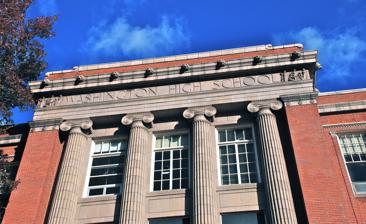
Building: Washington High School (Oregon)
Country: United States of America
Year built: 1907
Historic building and former school in Portland, Oregon, U.S. Washington High School Front of the former school building in 2013 Location 1300 SE Stark Street, Portland , Oregon 97214 United States Information Type Public Opened 1906 Status School closed; 1924 building still standing Closed 1981 School district Portland Public Schools Grades 9–12 Enrollment 1,557 (1922); 1,826 (1924); 1,500 (1969); 883 (1981) Color(s) maroon and gold Mascot George Washington Nickname Colonials Washington High School U.S. National Register of Historic Places Location Portland, Oregon Coordinates 45°31′8.3″N 122°39′7.2″W / 45.518972°N 122.652000°W / 45.518972; -122.652000 Built 1924 Architect Houghtaling & Dougan Architectural style Classical Revival NRHP reference No. 15000779 Added to NRHP November 9, 2015 Washington High School was a high school in Portland, Oregon , United States, from 1906 to 1981. After fire destroyed the original building, a new building was completed in 1924. The school merged with Monroe High School in 1978 to become Washington-Monroe High School . The school closed shortly after in 1981. A few years later it was used as the Children's Services Center, a multipurpose social service facility that also provided day care and other programs for at risk youth. After that the building was vacant for many years. It was also used for a time as a location for administrative offices for the Portland Public Schools. During a brief time around 2005, Washington High School was used as a temporary site for the relocation of some of the newly arrived survivors from Hurricane Katrina. In 2009, it was used as the site for the Portland Institute for Contemporary Art's Time-Based Arts Festival or TBA. In October 2013, plans to renovate the building for commercial use were advancing, with a mix of retail and office use planned. New Seasons Market relocated its offices to the building in 2015 and is the largest tenant. The former auditorium was repurposed as a music venue called Revolution Hall , which opened in February 2015. The building was listed on the National Register of Historic Places in November 2015. School history The first Washington High School was originally named East Side High School. It opened in September 1906, with classes temporarily held in an elementary school while its permanent building was being constructed and moved into its permanent building in February 1907, located at SE 14th and Stark. The East Side High School was renamed Washington in 1909. The original building was destroyed by fire on October 25, 1922. A replacement was constructed on the same site, made of reinforced concrete with a brick surface. Designed by the Portland architectural firm of Houghtaling & Dougan , the new building also featured terra cotta trim. It opened for students on September 2, 1924. Due to the baby boom and passing of a $25 million building levy by the school district in 1947, a new gymnasium was slated to be built. In fall 1978, Washington High School merged with Monroe High School and became Washington-Monroe High School. Monroe H.S. was an all-girls vocational sister school to Benson Polytechnic High School .  After the merge, the old Monroe High School building housed a number of programs until 1994, when it became da Vinci Arts Middle School . It was established in 1917 at Southwest 14th and Morrison and was named Girls Polytechnic High School until fall 1967, when it was renamed James Monroe High School. Monroe High School had only 470 students in fall 1977, the smallest enrollment of any public high school in Portland. Washington's enrollment had declined sharply in the 1970s, from 1,504 in the 1968–69 school year to 773 in the 1977–78 school year, leading to the decision to merge the two schools, on the Washington H.S. campus. In the late 1970s and early 1980s, Portland Public Schools (PPS) was faced with declining enrollment overall, as well, and targeted Cleveland High School (originally Clinton Kelly High School of Commerce) for closure. The Cleveland High School property was divided into two parcels: The site of the school building and the site of the athletic field, originally the site of the Clinton Kelly mansion. Clinton Kelly , an early Portland settler and minister, specified that the property was to be used solely for a public school. If the property was used for any other purpose, or put up for sale, the property would revert to the Kelly estate, and to the living heirs of Clinton Kelly. PPS ultimately decided to close Washington H.S. ("Washington-Monroe" by then), and keep Cleveland H.S. open. Washington-Monroe High School closed in May 1981. Enrollment at the end was 883 students. Post-school use After its 1981 closure as a school, the building was used for school district administrative purposes until around 2003.  During that time a portion of it was also used for a public performance space, hosting events that included Lily Tomlin's "The Search for Signs of Intelligent Life in the Universe" as a "work in process". Subsequently, the building was vacant, although it was prepared to house Hurricane Katrina evacuees in fall 2005. In the 2002–2003 school year, Portland Public Schools identified a number of properties that it considered "surplus" based on the recommendation of Innovation Partnerships and the Real Estate Investment Trust . [ failed verification ] Central portion of building's front (west side) in 2015, after renovation In 2005, the City of Portland purchased 5.4 acres (22,000 m 2 ) of the school property for $4.5 million. That parcel included the gym, a three-story addition, a one-story outbuilding and the track and field. At that time, the city was intending to use the land for a community center and athletic fields when funding became available. The remaining 2.6 acres (11,000 m 2 ) comprises two parcels in the northeast and southeast corners of the site, one largely vacant, and the other housing the multi-story brick high school building. Beam Development was planning on developing the space into condos and commercial buildings. In 2009, Portland Parks & Recreation received funds as a result of the support of Senators Ron Wyden and Gordon H. Smith . This money was received as a United States Department of Housing and Urban Development grant for $665,000. In April 2009, an advisory committee was appointed by Portland Commissioner Nick Fish to develop the scope and program for the facility. Though it was opened and cleaned out, in part, due to the TBA Festival, in 2009 the site was still slated to be turned into a community center. Preservation talks about the planned center were still under way. Concurrently, PPS commissioned an update of an appraisal on the building, which was due to be finished in January 2010.  The district also plans to issue a "request for information" to see if any other developers are interested in buying the long-vacant high school. Doug Capps, a PPS facilities manager, told an advisory committee on December 1, 2009, that an offer on the building could be submitted to the school board as soon as March or April 2010. In April 2011, local volunteers began the process of creating the Buckman Historic District which, if approved, would have included Washington High School. However, the proposal to create such a district was dropped in 2013 after failing to attract sufficient support from property owners in the affected area. Renovation and repurposing Seen from the northeast, at 14th & Stark, with small corner marquee for Revolution Hall , the new music venue In October 2013, plans for a private firm to acquire the building and begin renovation were advancing.  The developer planned to use the ground floor for retail use and the upper floors as office space. In September 2014, New Seasons Market signed a lease to move its headquarters to the building, occupying over a third of the office space; as of January 2015, the move was scheduled for March 2015. The Washington High School building was reopened in early 2015. Classrooms had been converted into office space (with 55,000 sq ft (5,100 m 2 )), and the auditorium was converted into a music venue called Revolution Hall . Notable alumni Pauline Alderman , musicologist and composer Victor Atiyeh , former Governor of Oregon James Beard , chef, author Dick Bogle , journalist and politician Kathryn Hall Bogle , social worker and journalist Steven G. Bradbury , 1976, attorney, United States Department of Justice Brian Cole (bass guitarist) , member of The Association Jack Ely Leah Hing , aviator Byron Houck , baseball player and cinematographer Eldon Jenne Ed Lewis , star collegiate basketball player of the 1930s Al Moore , American football player Bill Naito , longtime Portland businessman and civic leader Jack Patera , 1951, head coach of the Seattle Seahawks (1976–1982) Paul L. Patterson Linus Pauling , two-time Nobel Prize winner; awarded an honorary diploma in 1962, 45 years after leaving Washington, because he was not allowed to take a required course a year early in order to attend Oregon State University . Fred L. Peterson Howard Ramsey , World War I veteran Richard Sundeleaf John Yezerski See also National Register of Historic Places listings in Southeast Portland, Oregon References